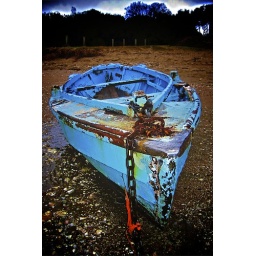
There's much lost craftsmanship displayed in this old boat washed up on the beach after a storm.